Lamborghini Veneno

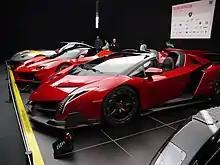
Lamborghini Veneno Roadster at Autoworld in Brussels

The roadster variant of the Lamborghini Veneno was unveiled on the Italian naval aircraft carrier "Cavour" docked in Abu Dhabi's Mina Zayed port on December 1st, 2013, followed by the 2014 Las Vegas Consumer Electronics Show. Performance of the roadster remains identical to that of the coupé, with the roadster being heavier than the coupé counterpart due to chassis reinforcing components. The roadster went on sale for (excluding tax).